Maikel Franco

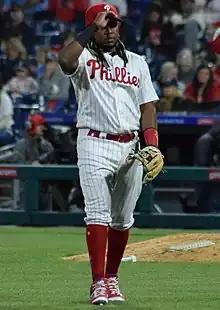
Franco with the Philadelphia Phillies in 2019

Franco began the 2015 season with the Triple-A Lehigh Valley IronPigs. He was called up to the Phillies to be their starting third baseman on May 15, after hitting .355 with four home runs and 24 RBIs with the IronPigs. He hit his first career major league home run on May 17 against Arizona Diamondbacks pitcher Randall Delgado. On June 23, against the Yankees, he became the first player in Phillies history, since the RBI stat was invented in 1920, to have back-to-back 5-RBI games. On August 4, he hit a grand slam against the Los Angeles Dodgers. He was placed on the 15-day disabled list on August 18 with a small wrist fracture, but he returned to play the last three games of the year. In 2015, he batted .280/.343/.497.